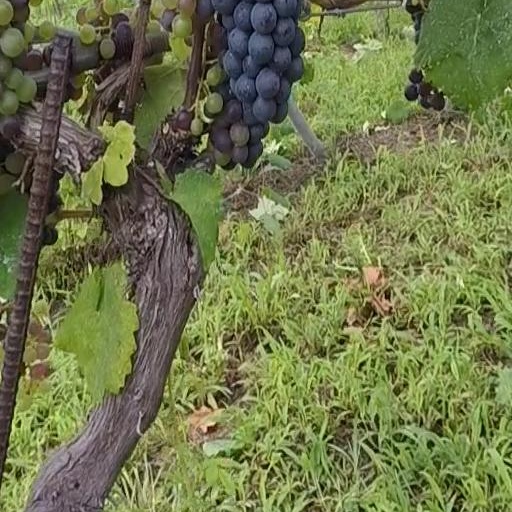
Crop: grape